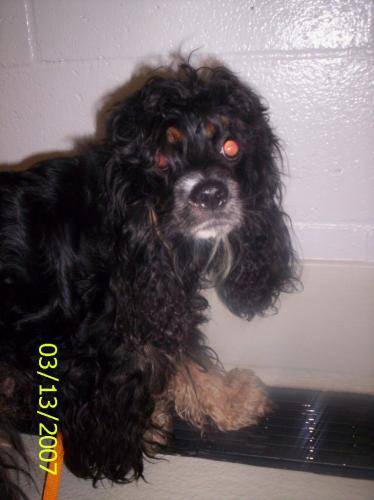
Label: dog